Abolitionism

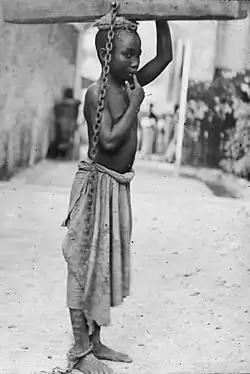
Photograph of a slave boy in the Sultanate of Zanzibar. 'An Arab master's punishment for a slight offence.' circa 1890. From at least the 1860s onwards, photography was a powerful weapon in the abolitionist arsenal.

Abolitionism, or the abolitionist movement, is the political movement to end slavery and liberate enslaved individuals around the world. It gained momentum in the western world in the late 18th and 19th centuries.